Cider in the United Kingdom

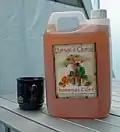
Scrumpy from Somerset

Cloudy, unfiltered ciders made in the West Country are often called "scrumpy", from "scrump", a local dialect term for a small or withered apple. Ciders from Gloucestershire, Herefordshire and Worcestershire made from traditional recipes have a Protected Geographical Indication (PGI) awarded by the European Union in 1996. There are over 25 cider producers in Somerset alone, many of them small family businesses. Historically, farm labourers in Devon, Wiltshire, Dorset, Cornwall and Somerset would receive part of their pay in the form of a substantial daily allowance of cider and local traditions such as the Wassail recall the earlier significance of cider-apple.